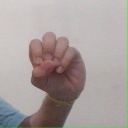
अक्षर: उ